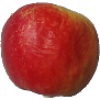
Label: Apple Red Yellow 1